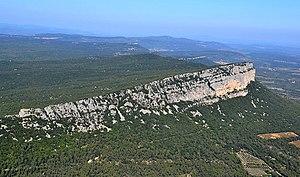
Vue de l'Hortus depuis le sommet du pic Saint-Loup.
Le pic Saint-Loup est une montagne de la région Occitanie située à la limite des communes de Valflaunès et Cazevieille, dans le département de l'Hérault.
La montagne de l’Hortus, en latin « le jardin », est située sur la commune de Valflaunès, à environ 20 km au nord de Montpellier, tout près du pic Saint-Loup auquel elle fait face. Elle est constituée par la fracture du plateau de Pompignan.